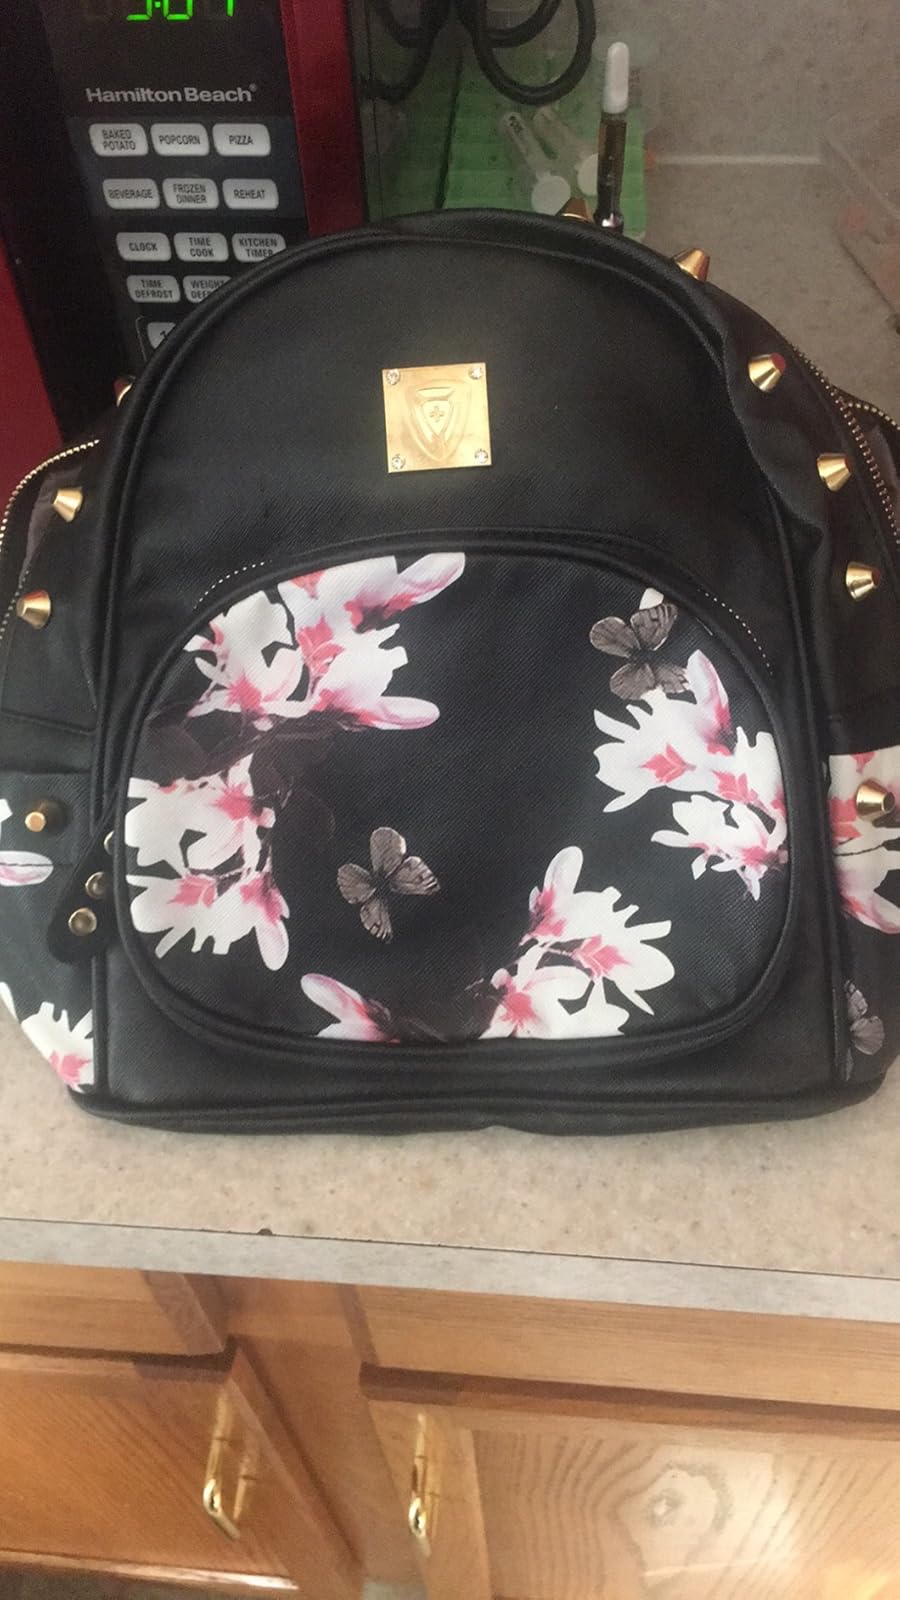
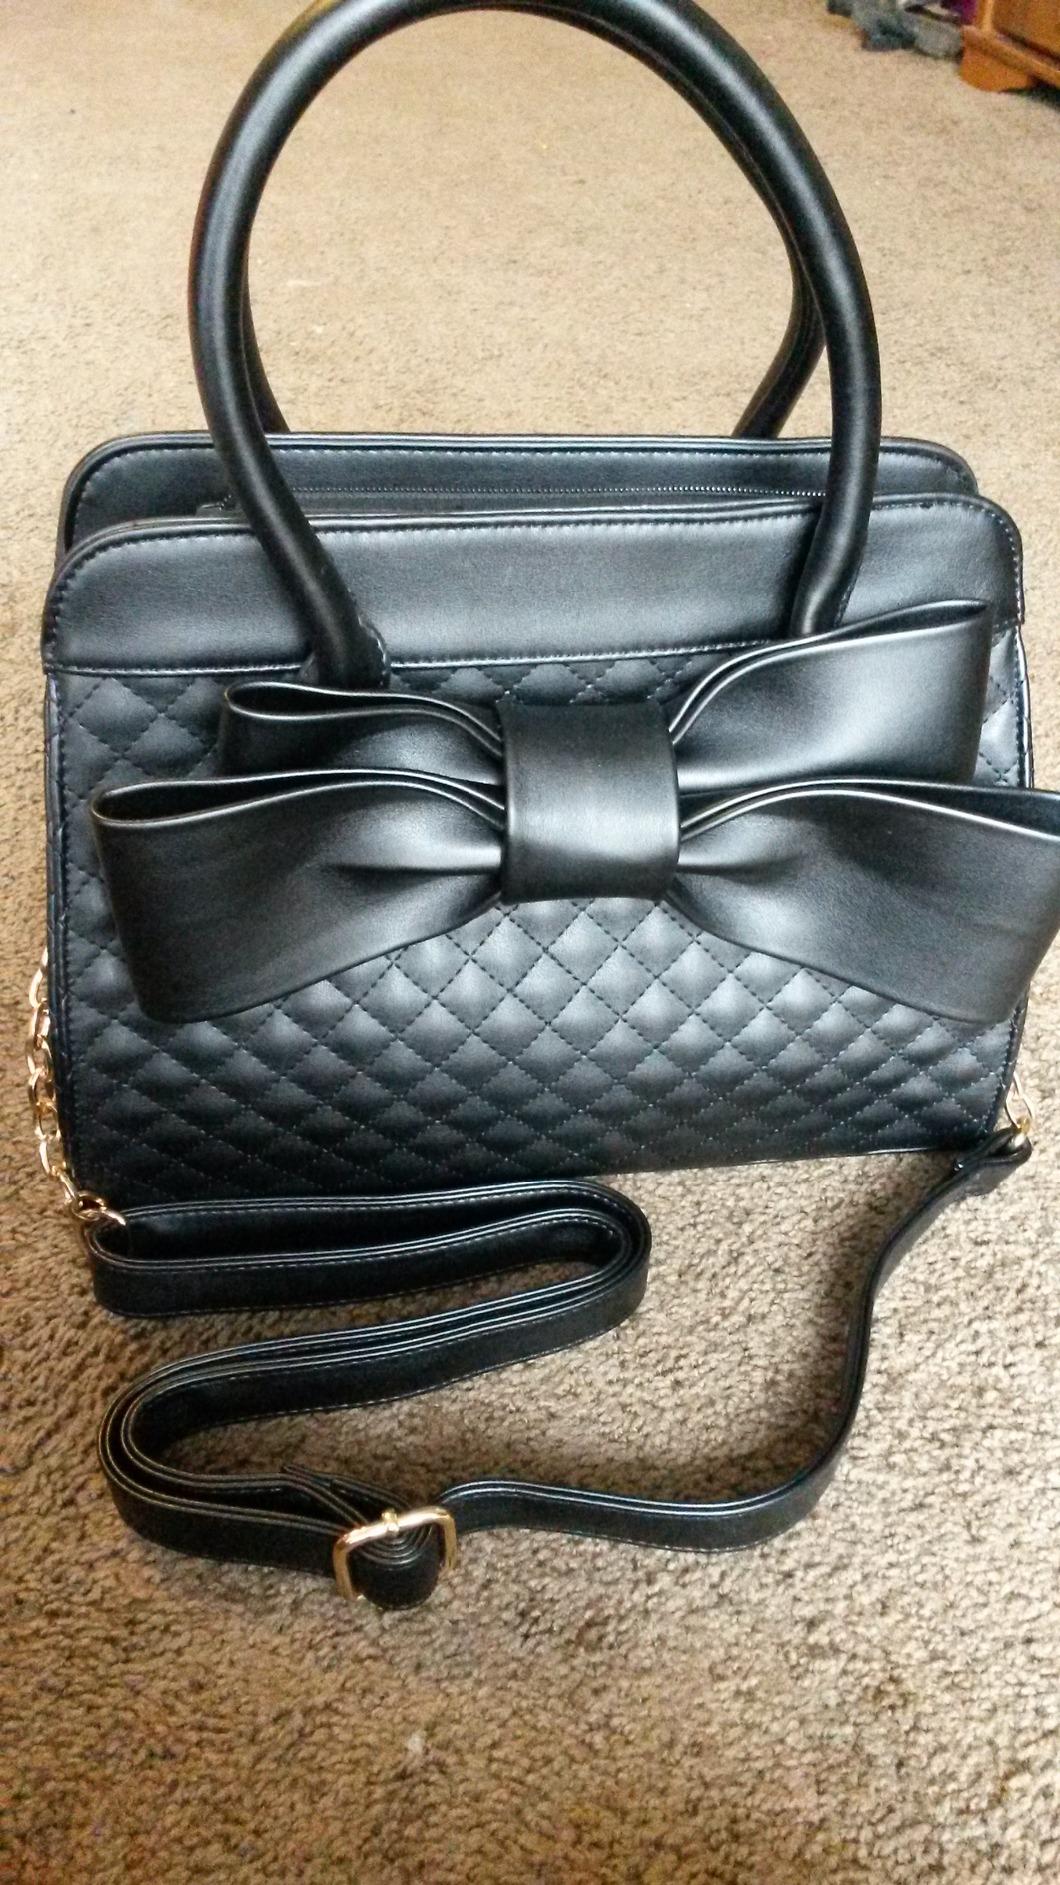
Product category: accessories_handbag
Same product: no